Cereal Killer Cafe

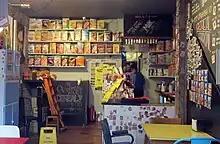
The interior of the Brick Lane branch

The two-storey café was situated on Brick Lane, near Shoreditch, and employed eight staff. The interior was designed to reflect a retro style with exposed brickwork, formica furniture and 1980s and '90s music. Among the decor were novelty cereal boxes, vintage milk bottles and other cereal related memorabilia. The cafe offered more than 100 different varieties of global cereal brands, 12 kinds of milk and 20 toppings. It also sold coffee, toast and poptarts.